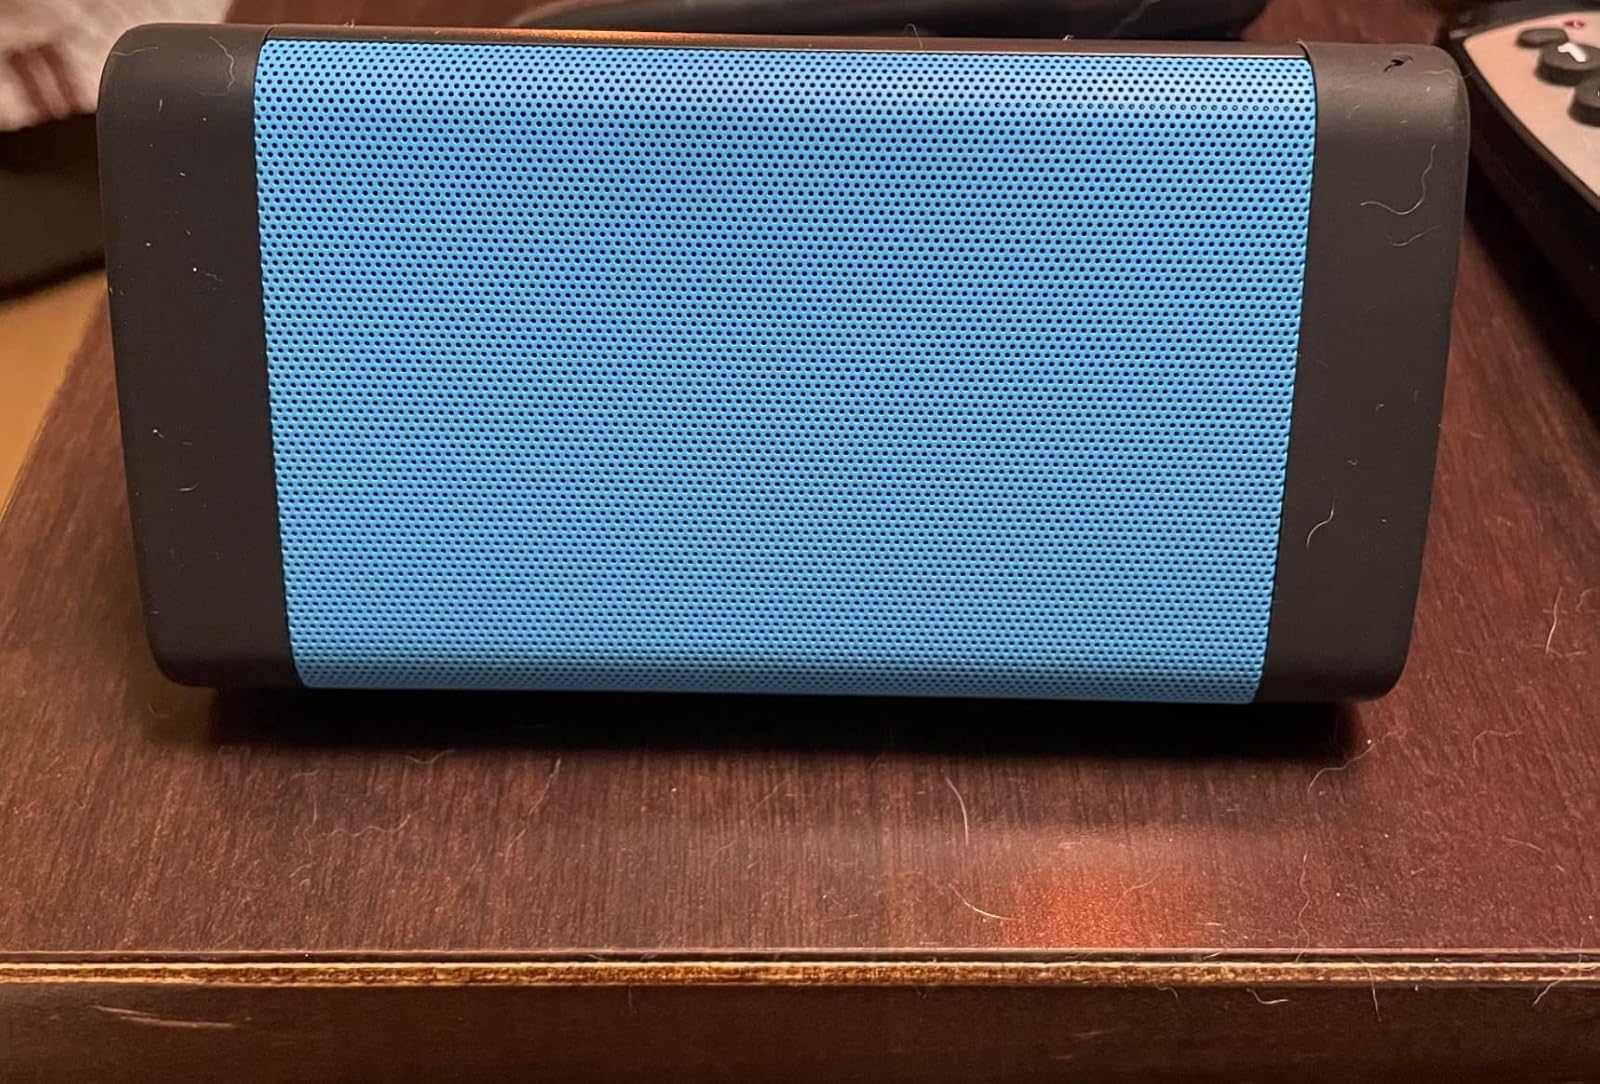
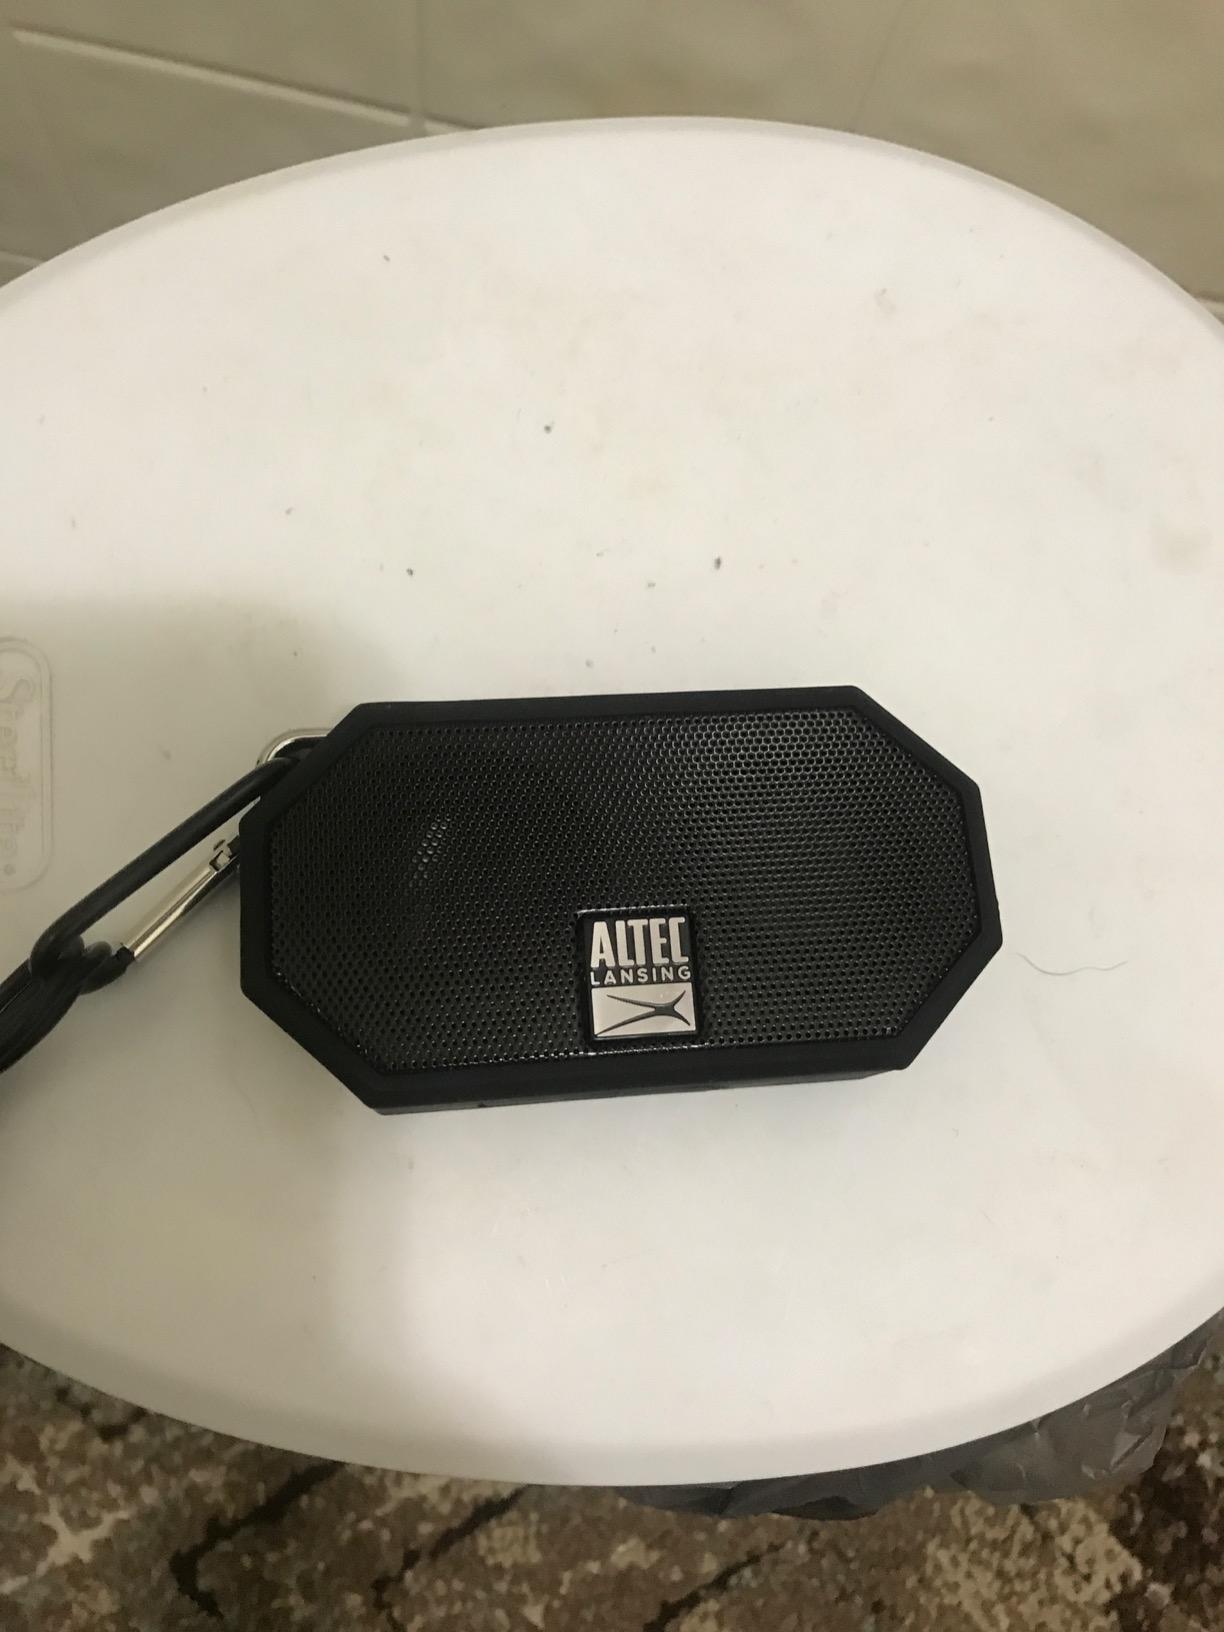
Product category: speaker
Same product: no